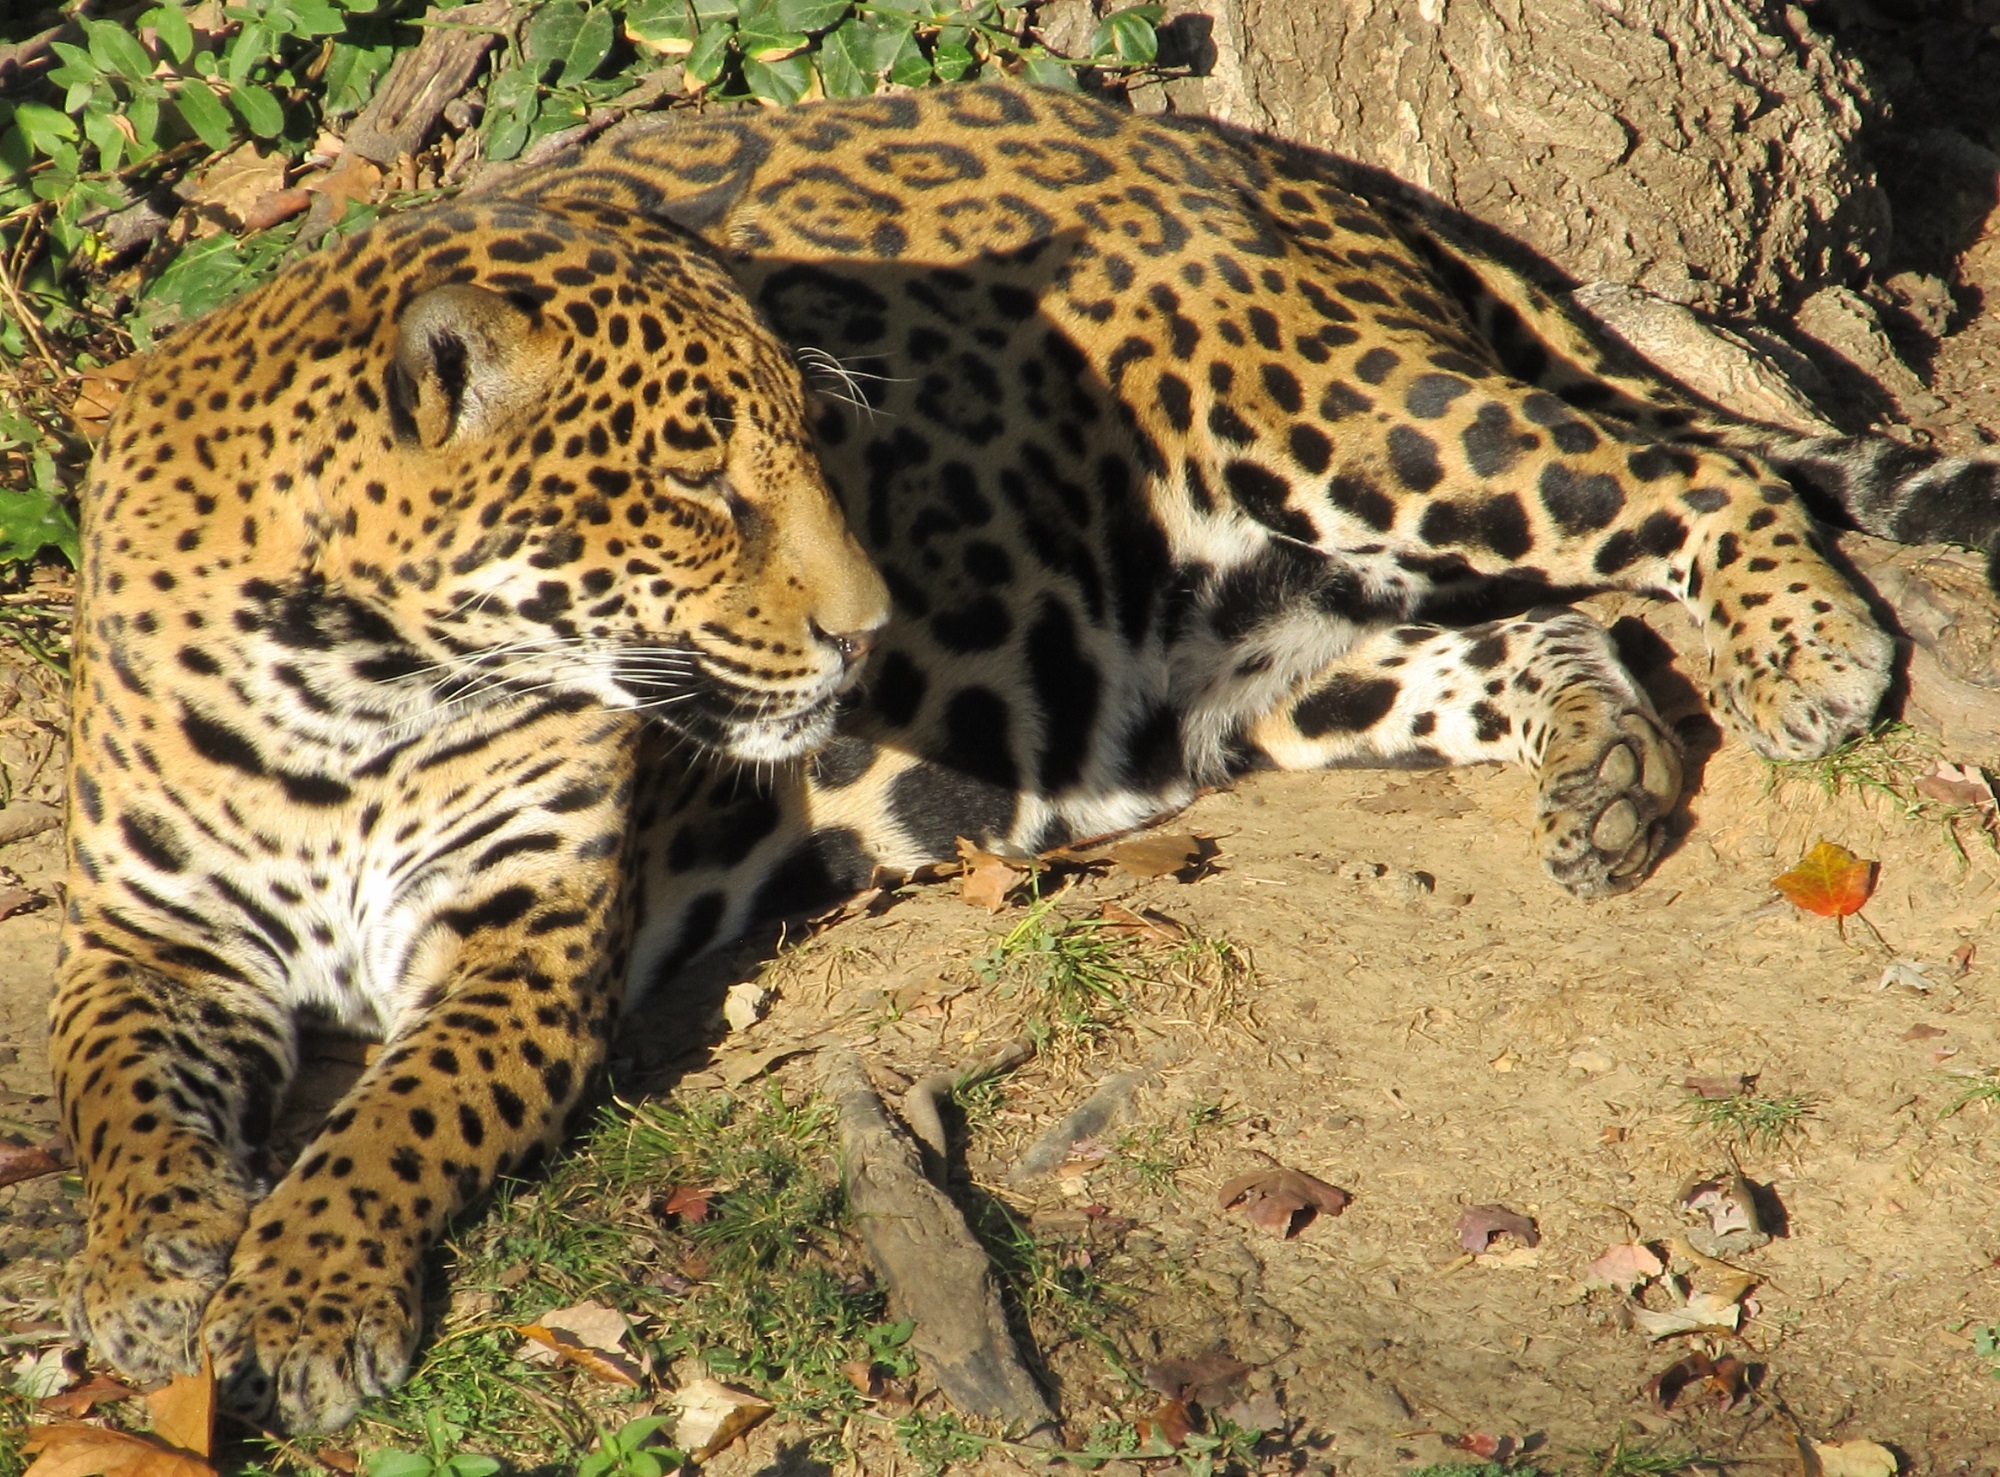
nature, looking, wildlife, zoo, fur, portrait, feline, mammal, predator, fauna, leopard, big cat, enclosure, spotted, vertebrate, jaguar, resting, carnivore, hunter, panthera onca, ocelot, big cats, cat like mammal